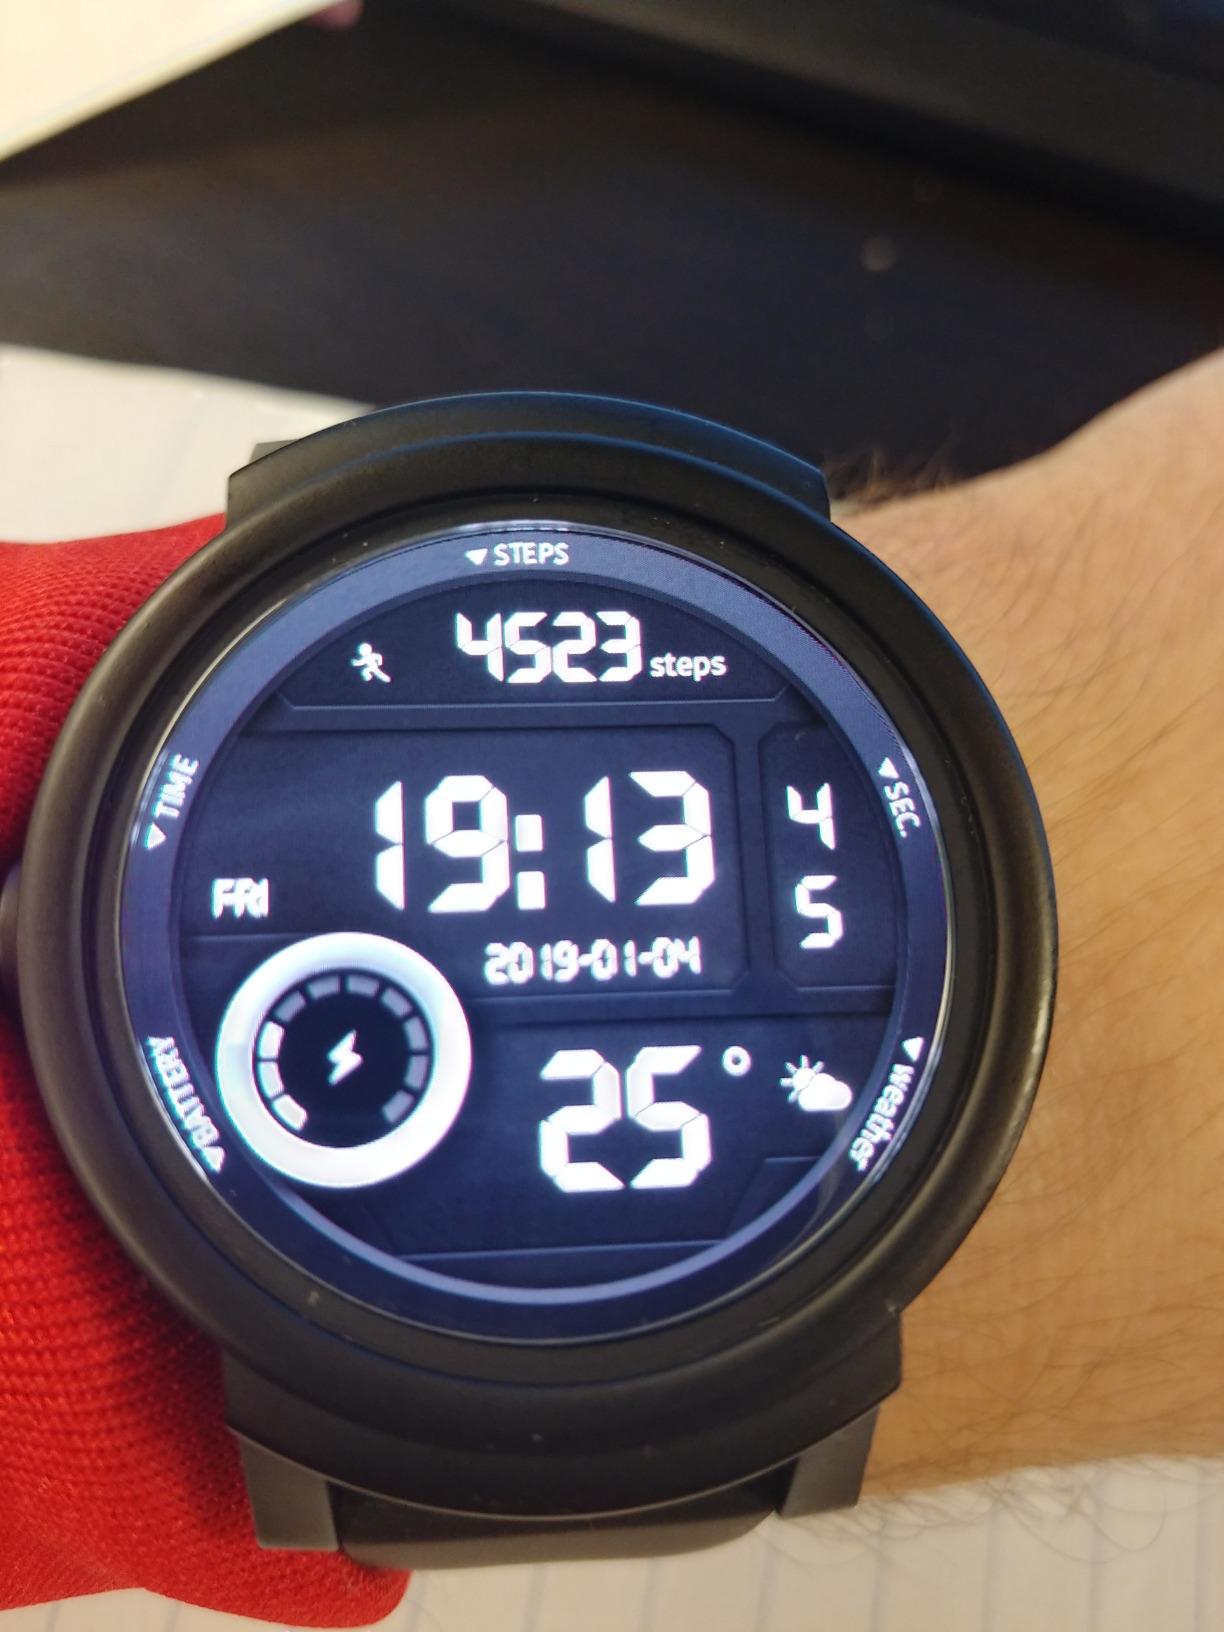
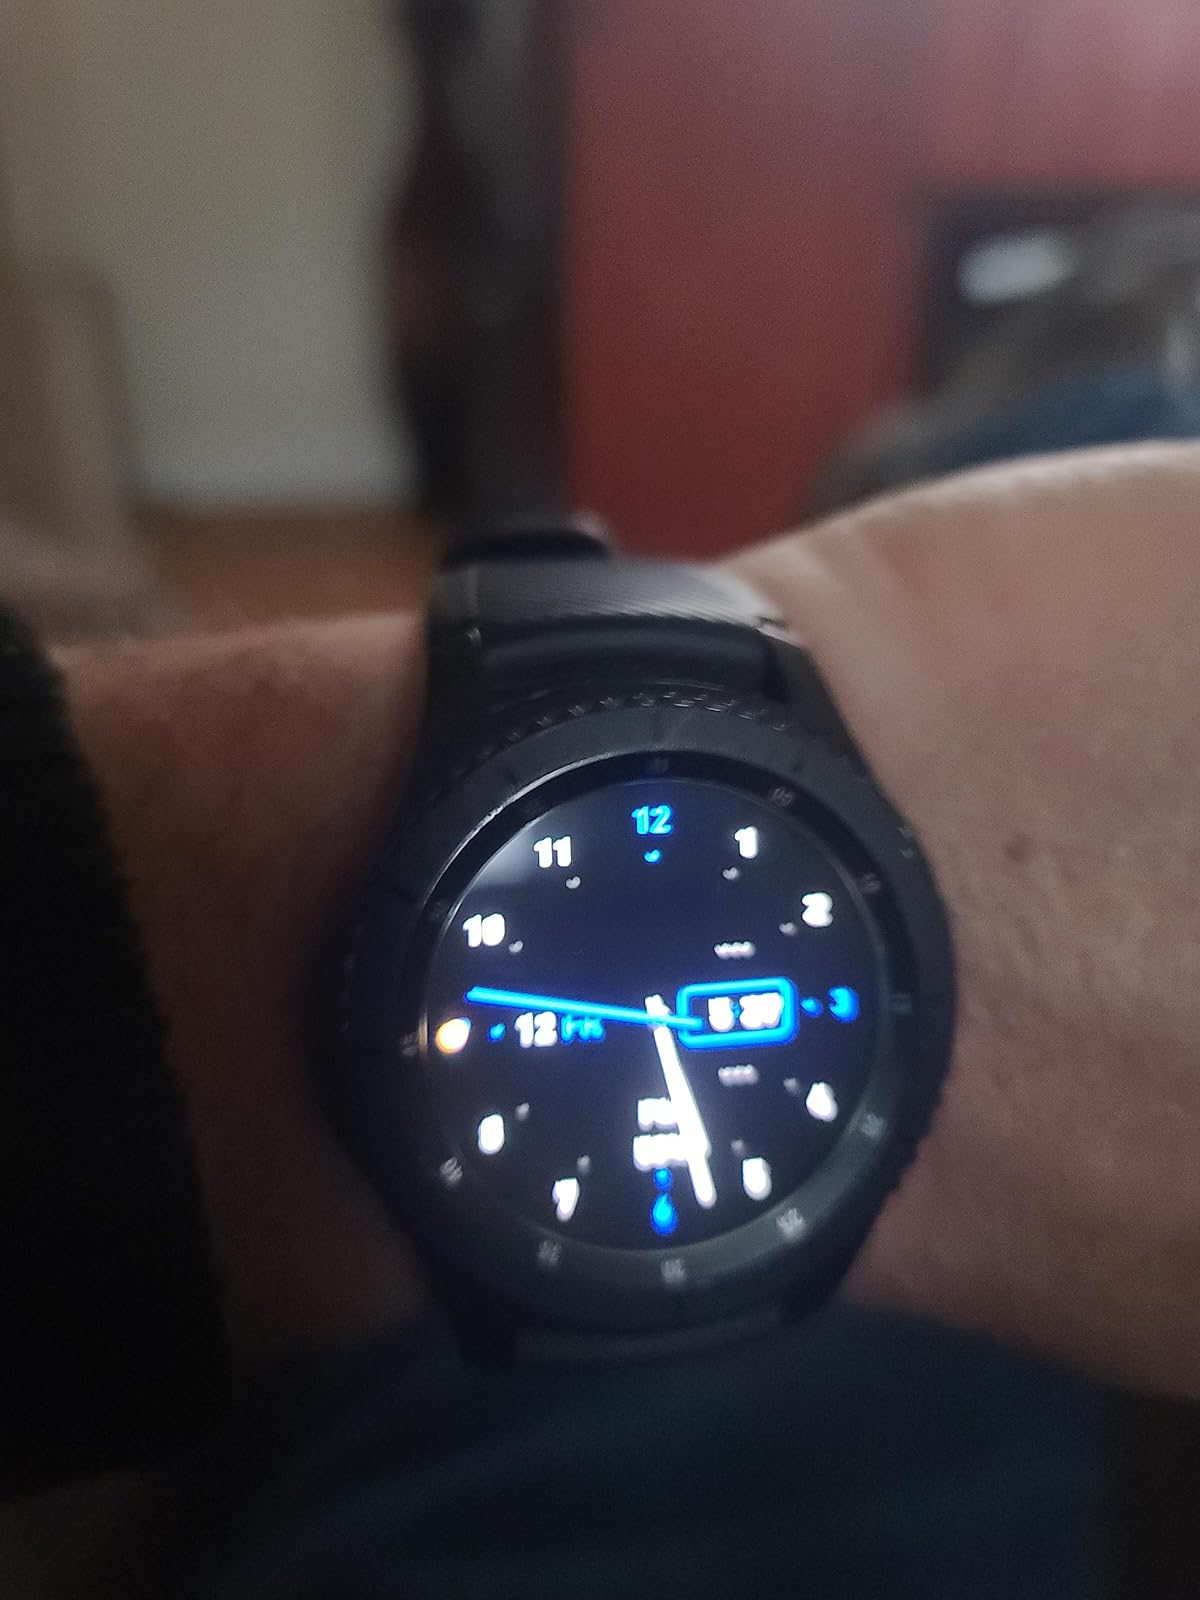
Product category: smartwatch
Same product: no